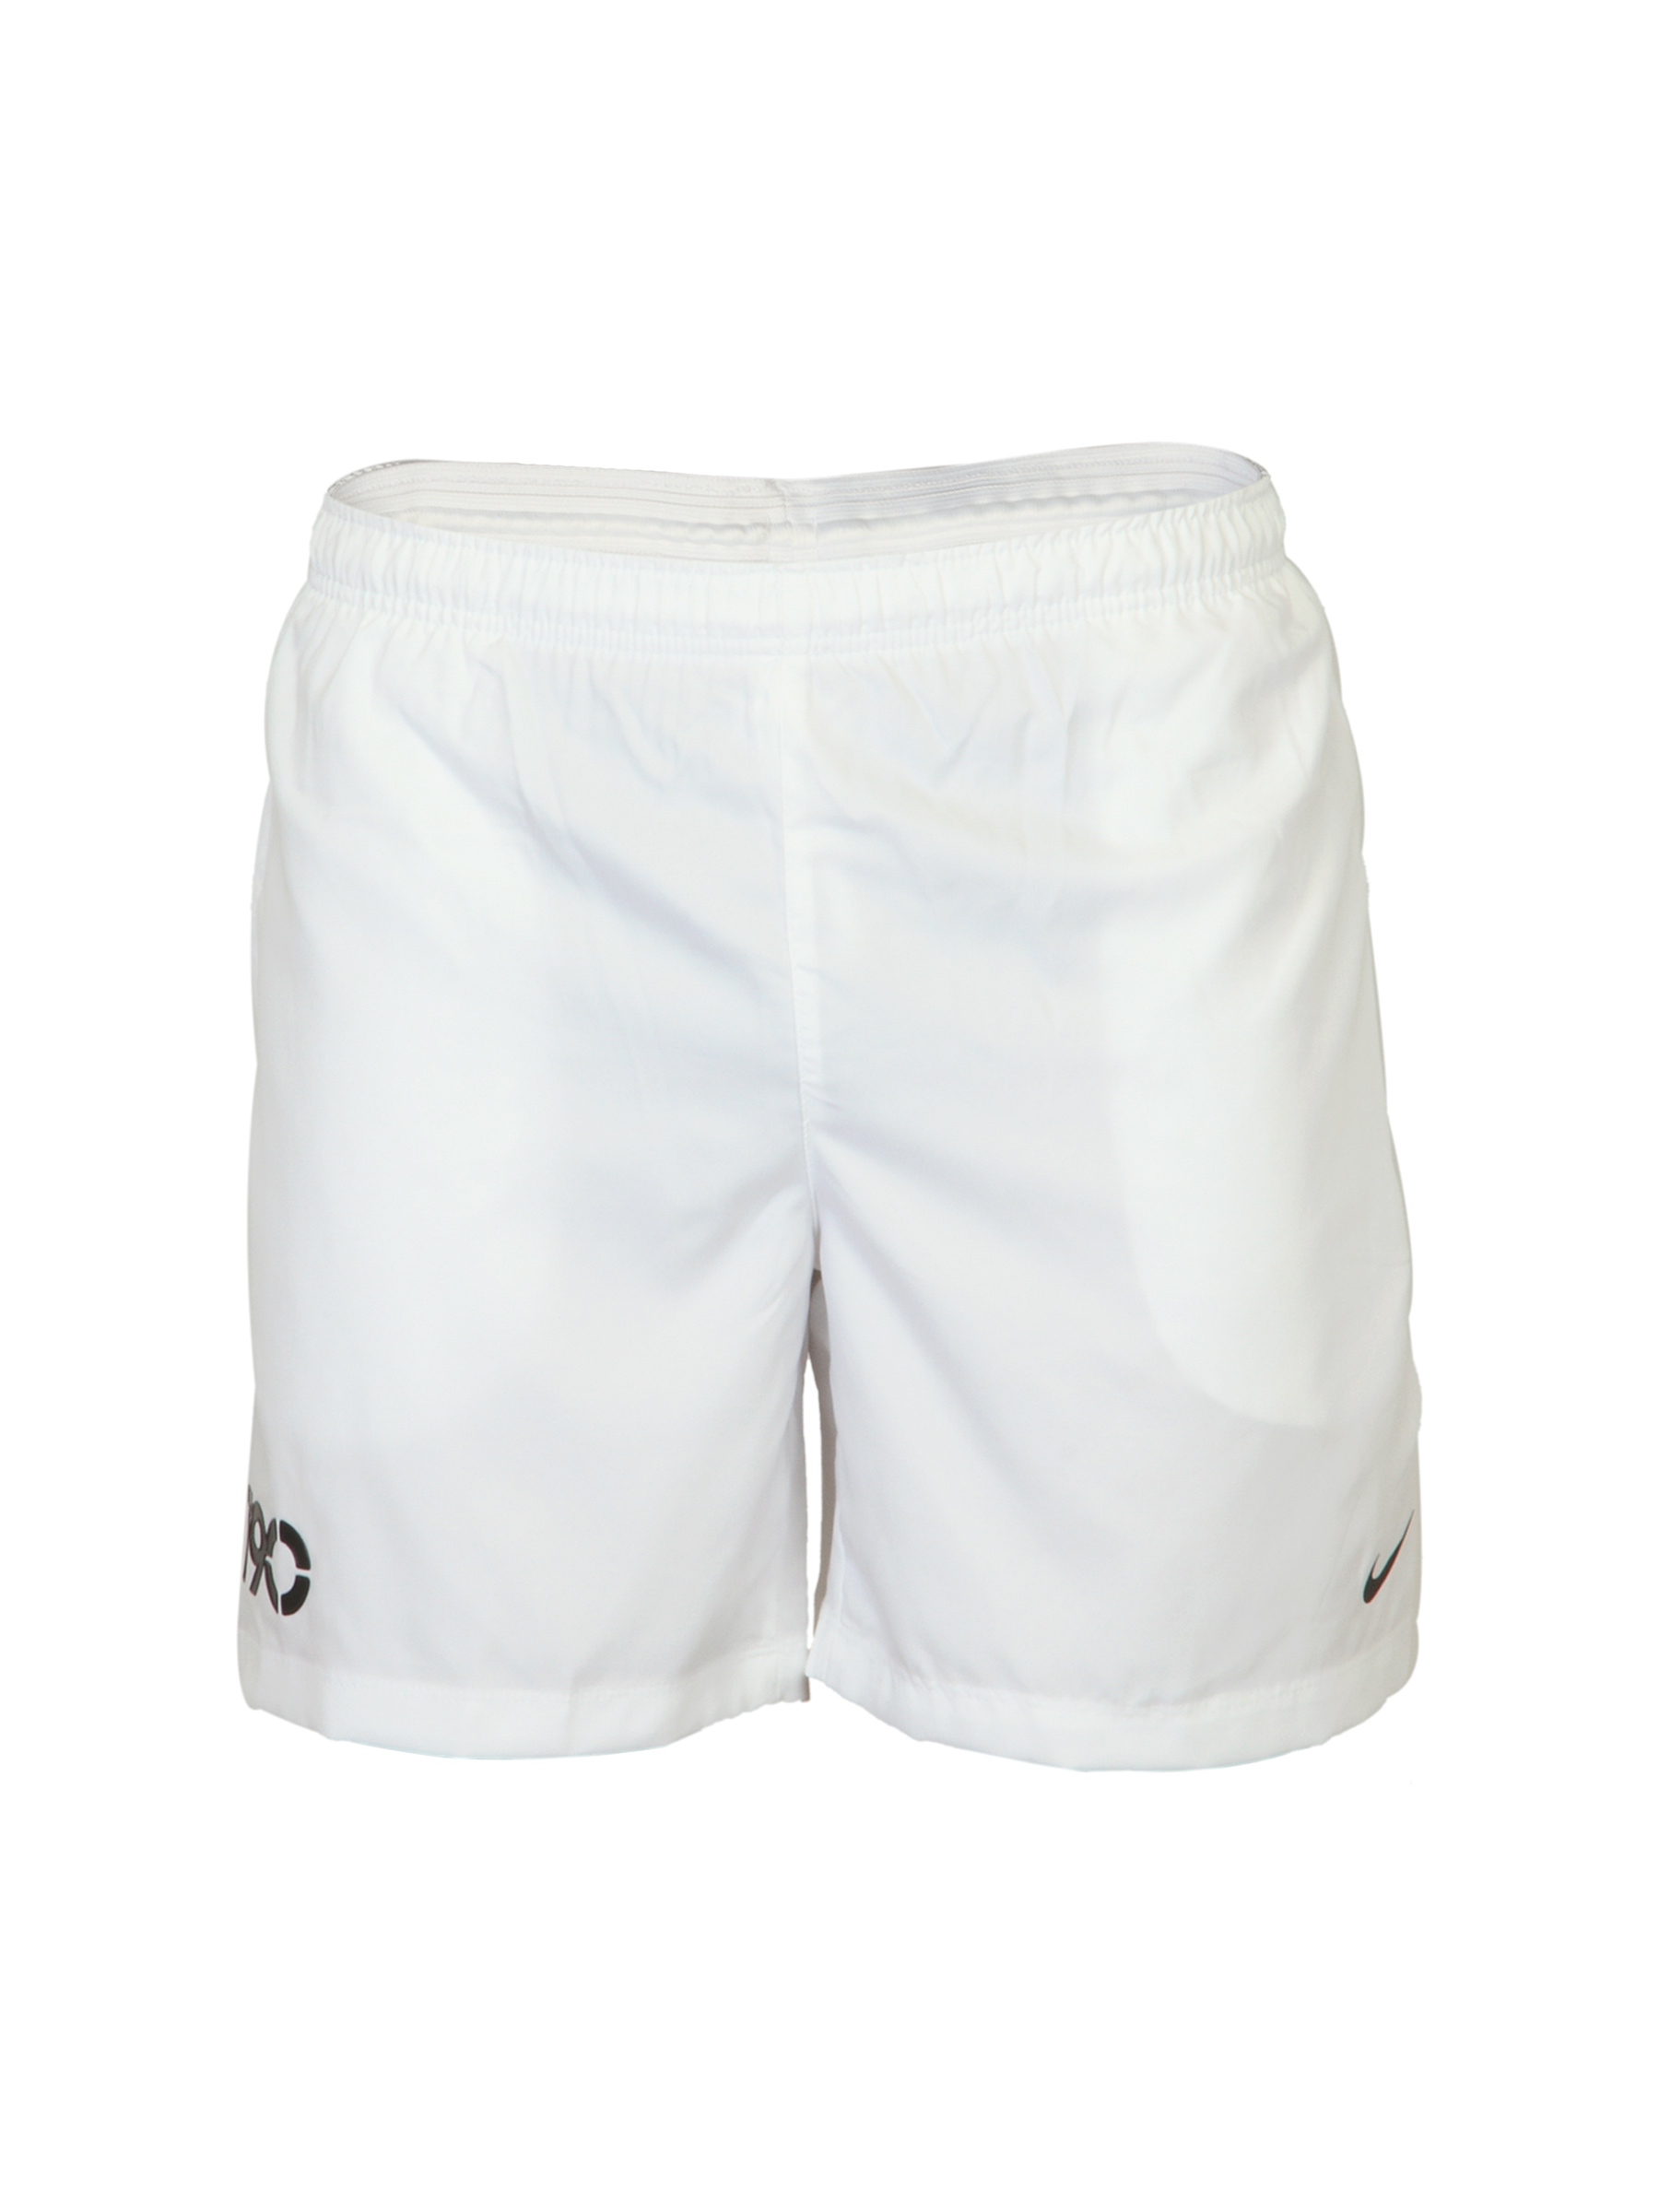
Nike Men Woven White Shorts
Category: Apparel / Bottomwear / Shorts
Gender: Men
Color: White
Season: Summer 2012
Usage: Sports